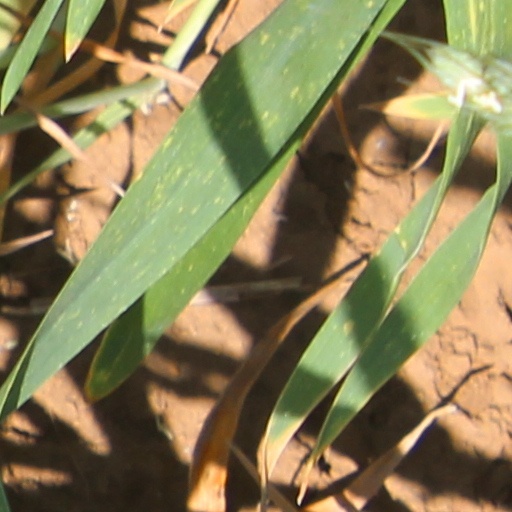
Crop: wheat